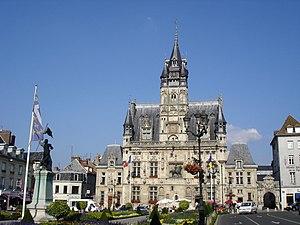
Cet article dresse une liste par ordre de mandat des maires de Compiègne.